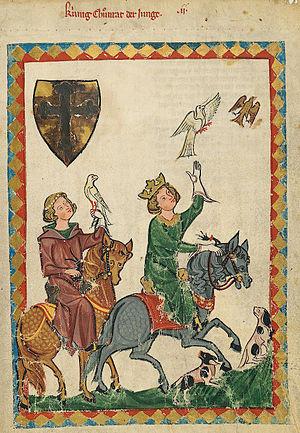
Conrad de Hohenstaufen, dit Conradin, né le 25 mars 1252 au château de Wolfstein près de Landshut en Bavière, mort décapité le 29 octobre 1268 à Naples, est le dernier représentant légitime de la maison de Hohenstaufen, fils du roi Conrad IV et Élisabeth de Bavière. Il hérite notamment du royaume de Sicile, du royaume de Jérusalem et du duché de Souabe en 1254. Dernier descendant masculin des Hohenstaufen en ligne directe, il est exécuté sur l'ordre de Charles Iᵉʳ d'Anjou alors qu'il a à peine 16 ans.
Le Codex Manesse, aussi appelé Manessische Handschrift, Große Heidelberger Liederhandschrift et parfois aussi Pariser Handschrift est un manuscrit de poésie lyrique enluminé ayant la forme d'un codex. Il est le plus grand et somptueux des recueils du Minnesang allemand.
Le royaume de Sicile a dans le passé recouvert plusieurs zones géographiques différentes au fil du temps, et il ne s'est pas limité à la seule île de Sicile. Il a été l'objet de convoitises de la part des plus grandes familles européennes, qui se sont battues pour s'en assurer la possession. L'histoire du royaume a été particulièrement mouvementée, marquée par des assassinats, des guerres de succession, des séparations. Les rois de Sicile n'ont donc pas tous régné sur un territoire identique. On a même pu parler, lors des périodes au cours desquelles les royaumes de Sicile et de Naples ont été réunis, de « Royaume des Deux-Siciles ». Établir la liste des rois de Sicile et/ou de Naples suppose donc de rattacher les noms des rois à la bonne entité politique.
Schwäbisch Hall est une ville du land de Bade-Wurtemberg en Allemagne. Avec ses 38 183 habitants, elle est la préfecture et la plus grande ville de l'arrondissement de Schwäbisch Hall, qui fait partie de la région Heilbronn-Franconie. L'arrondissement actuel est issu du regroupement des anciens arrondissements Crailsheim, Gaildorf, Gerabronn et Schwäbisch Hall entré en vigueur depuis le 1ᵉʳ janvier 1973. Il est situé au sud de la plaine de Hohenlohe et à l'est ou nord-est des monts de Souabe et Franconie, petit massif du keuper dont une partie appartient à l'arrondissement de Schwäbisch Hall jusque la commune de Mainhardt. L'arrondissement de Schwäbisch Hall fait partie des régions à faible densité de population en Allemagne.